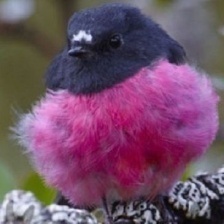
Species: PINK ROBIN
Scientific name: PETROICA RODINOGASTER
ImageNet parent category: robin